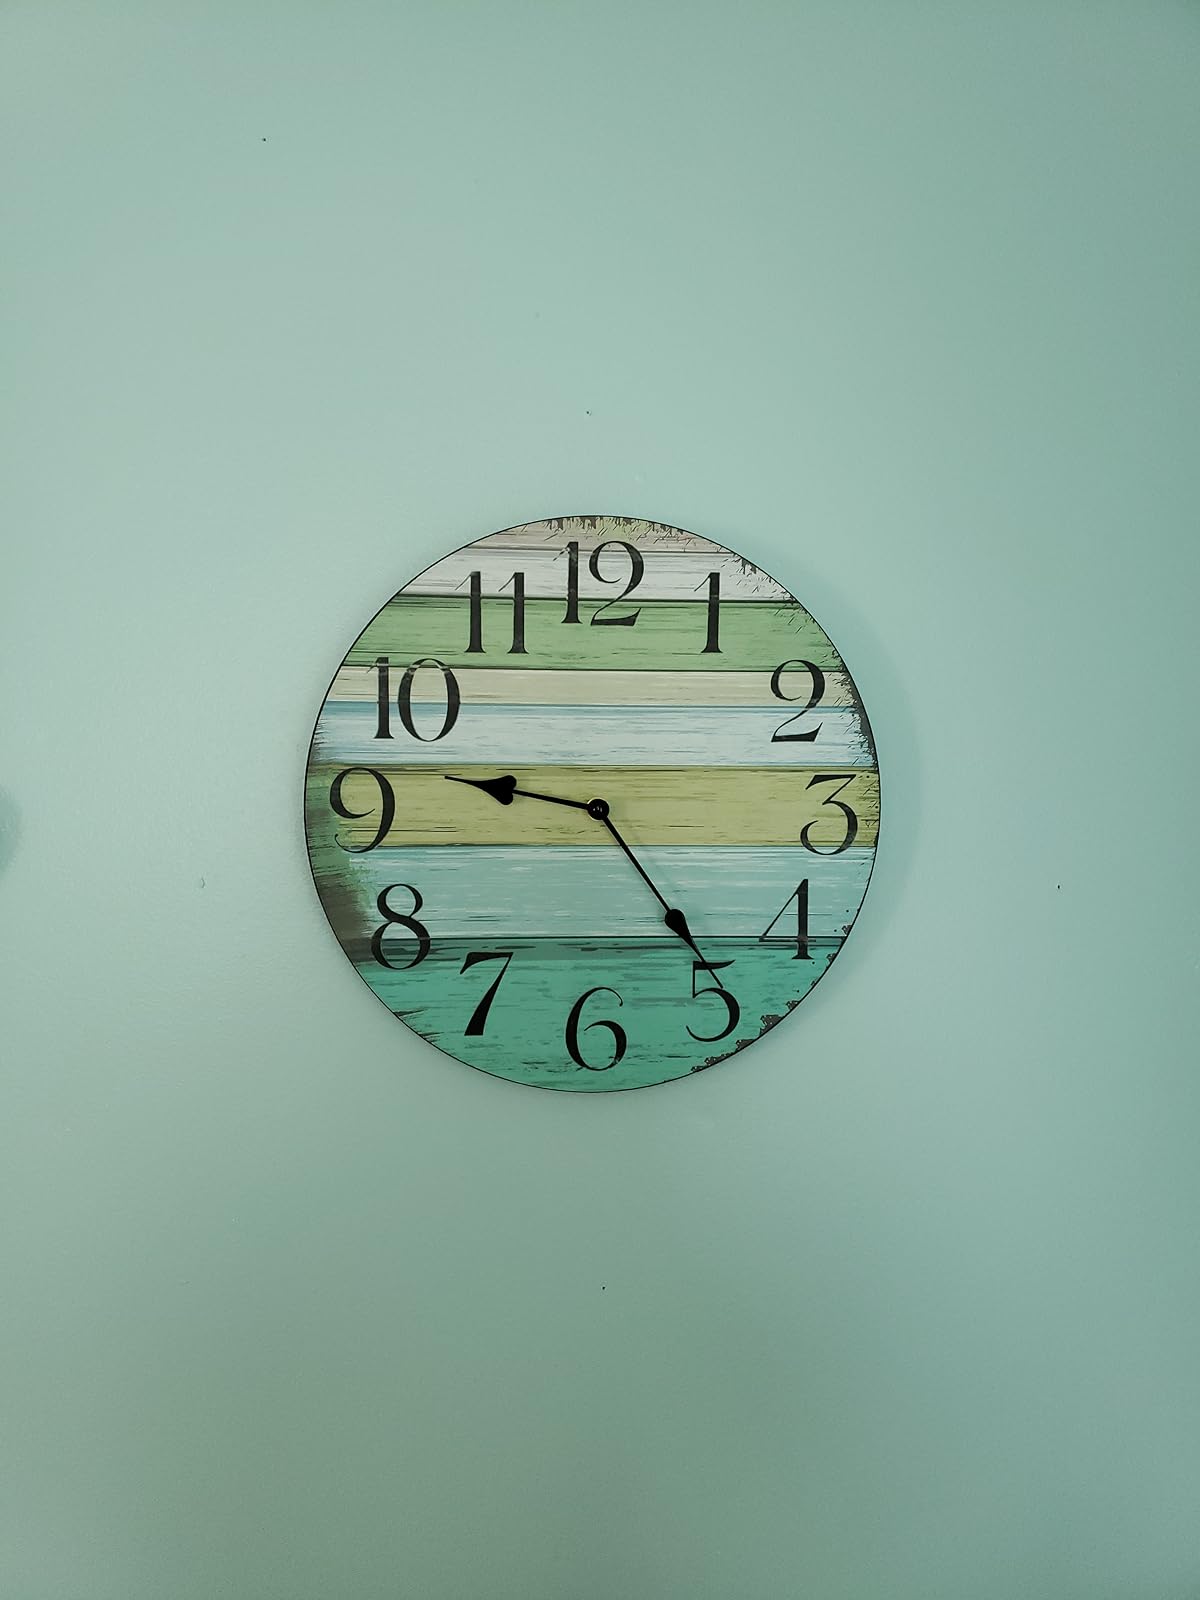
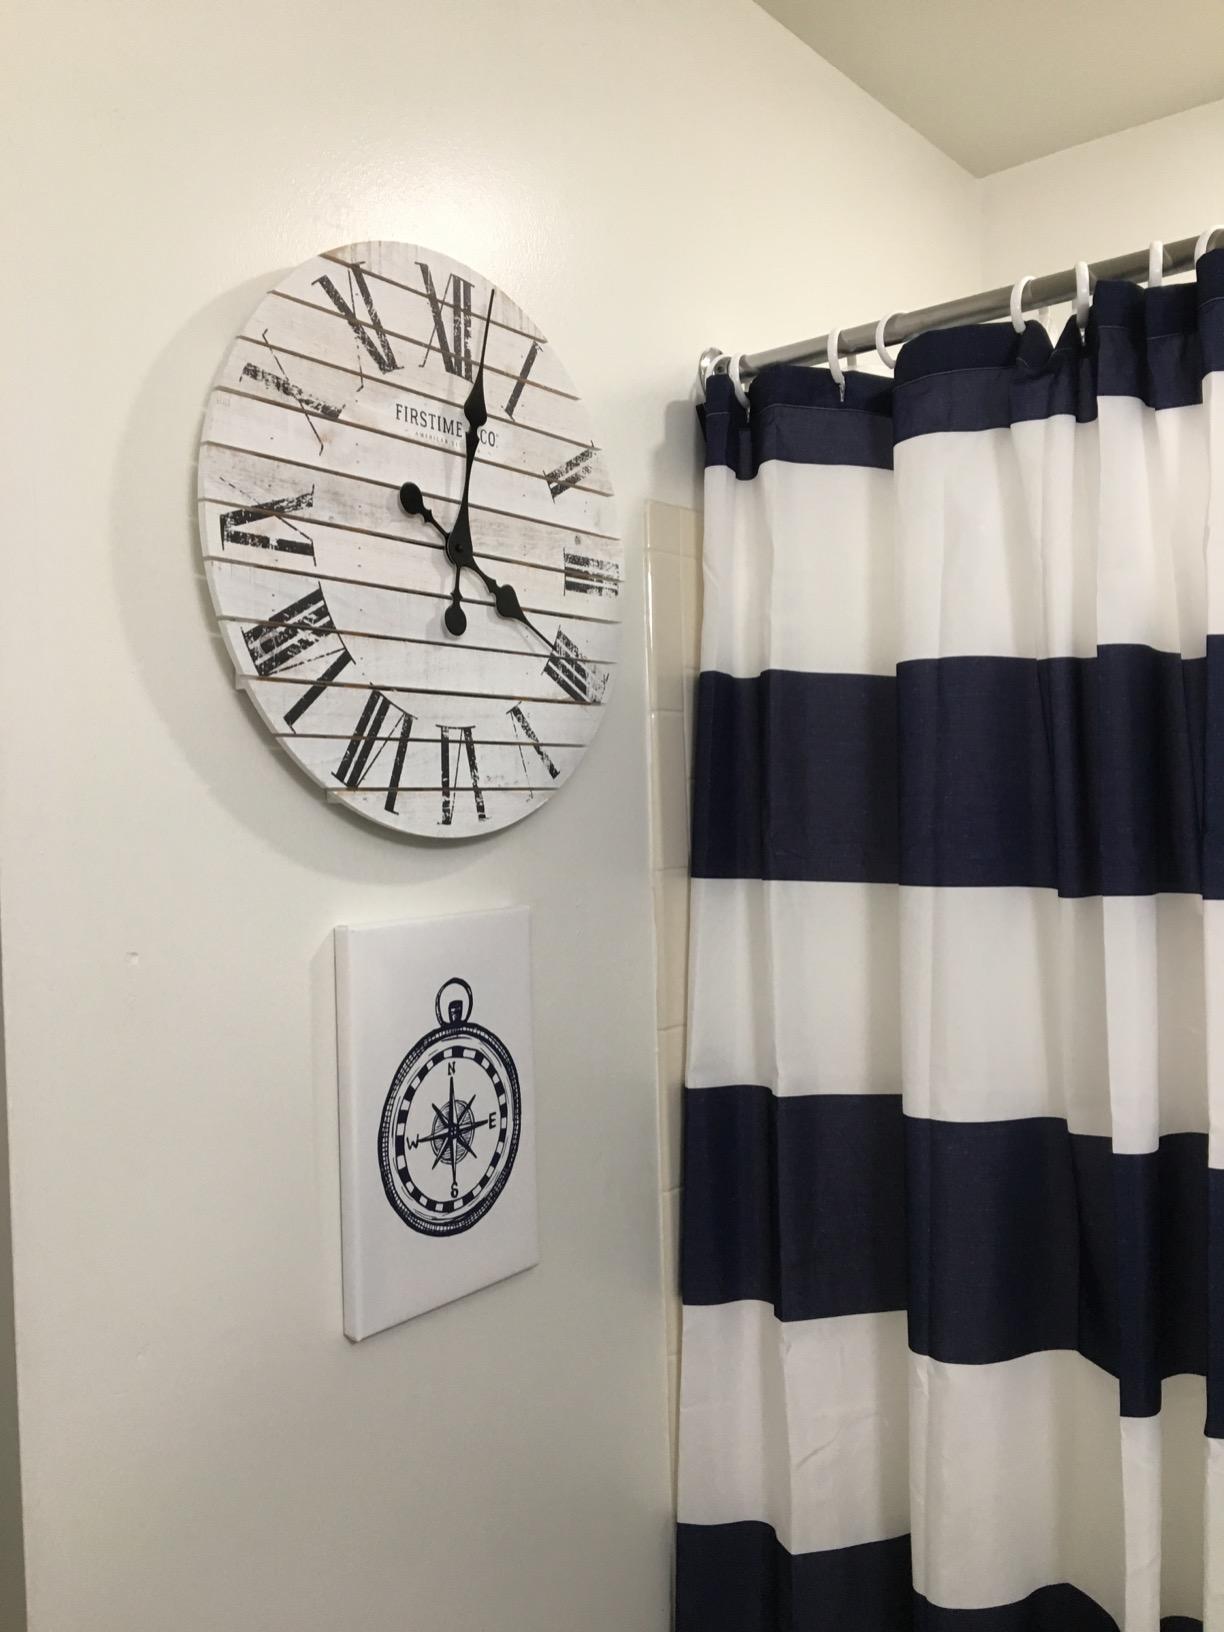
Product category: clock
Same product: no